March 2053 lunar eclipse

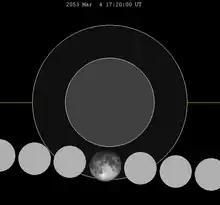
The Moon's hourly motion shown right to left

A penumbral lunar eclipse will occur at the Moon’s ascending node of orbit on Tuesday, March 4, 2053, with an umbral magnitude of −0.0796. A lunar eclipse occurs when the Moon moves into the Earth's shadow, causing the Moon to be darkened. A penumbral lunar eclipse occurs when part or all of the Moon's near side passes into the Earth's penumbra. Unlike a solar eclipse, which can only be viewed from a relatively small area of the world, a lunar eclipse may be viewed from anywhere on the night side of Earth. Occurring about 4.1 days after perigee (on February 28, 2053, at 15:30 UTC), the Moon's apparent diameter will be larger.